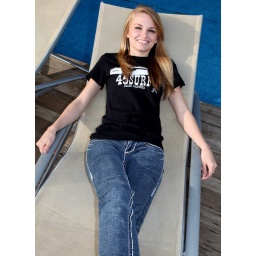
Photoshoot of a pretty girl with brown eyes in a t-shirt and jeans in downtown LA.